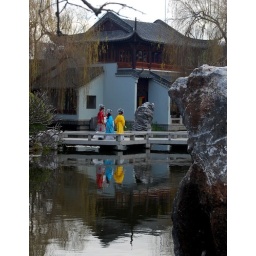
Sydney Chinese Gardens temple + girls in colorful robes